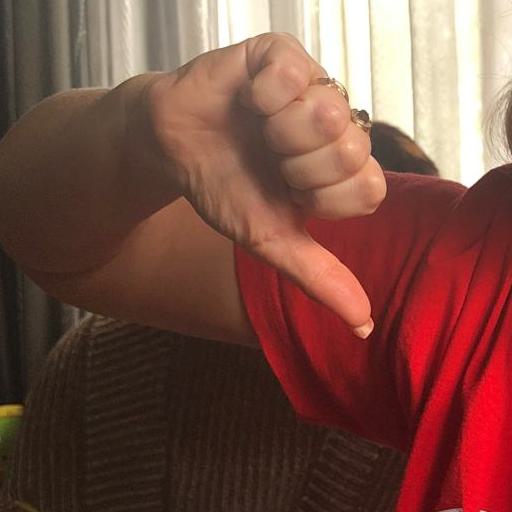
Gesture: dislike